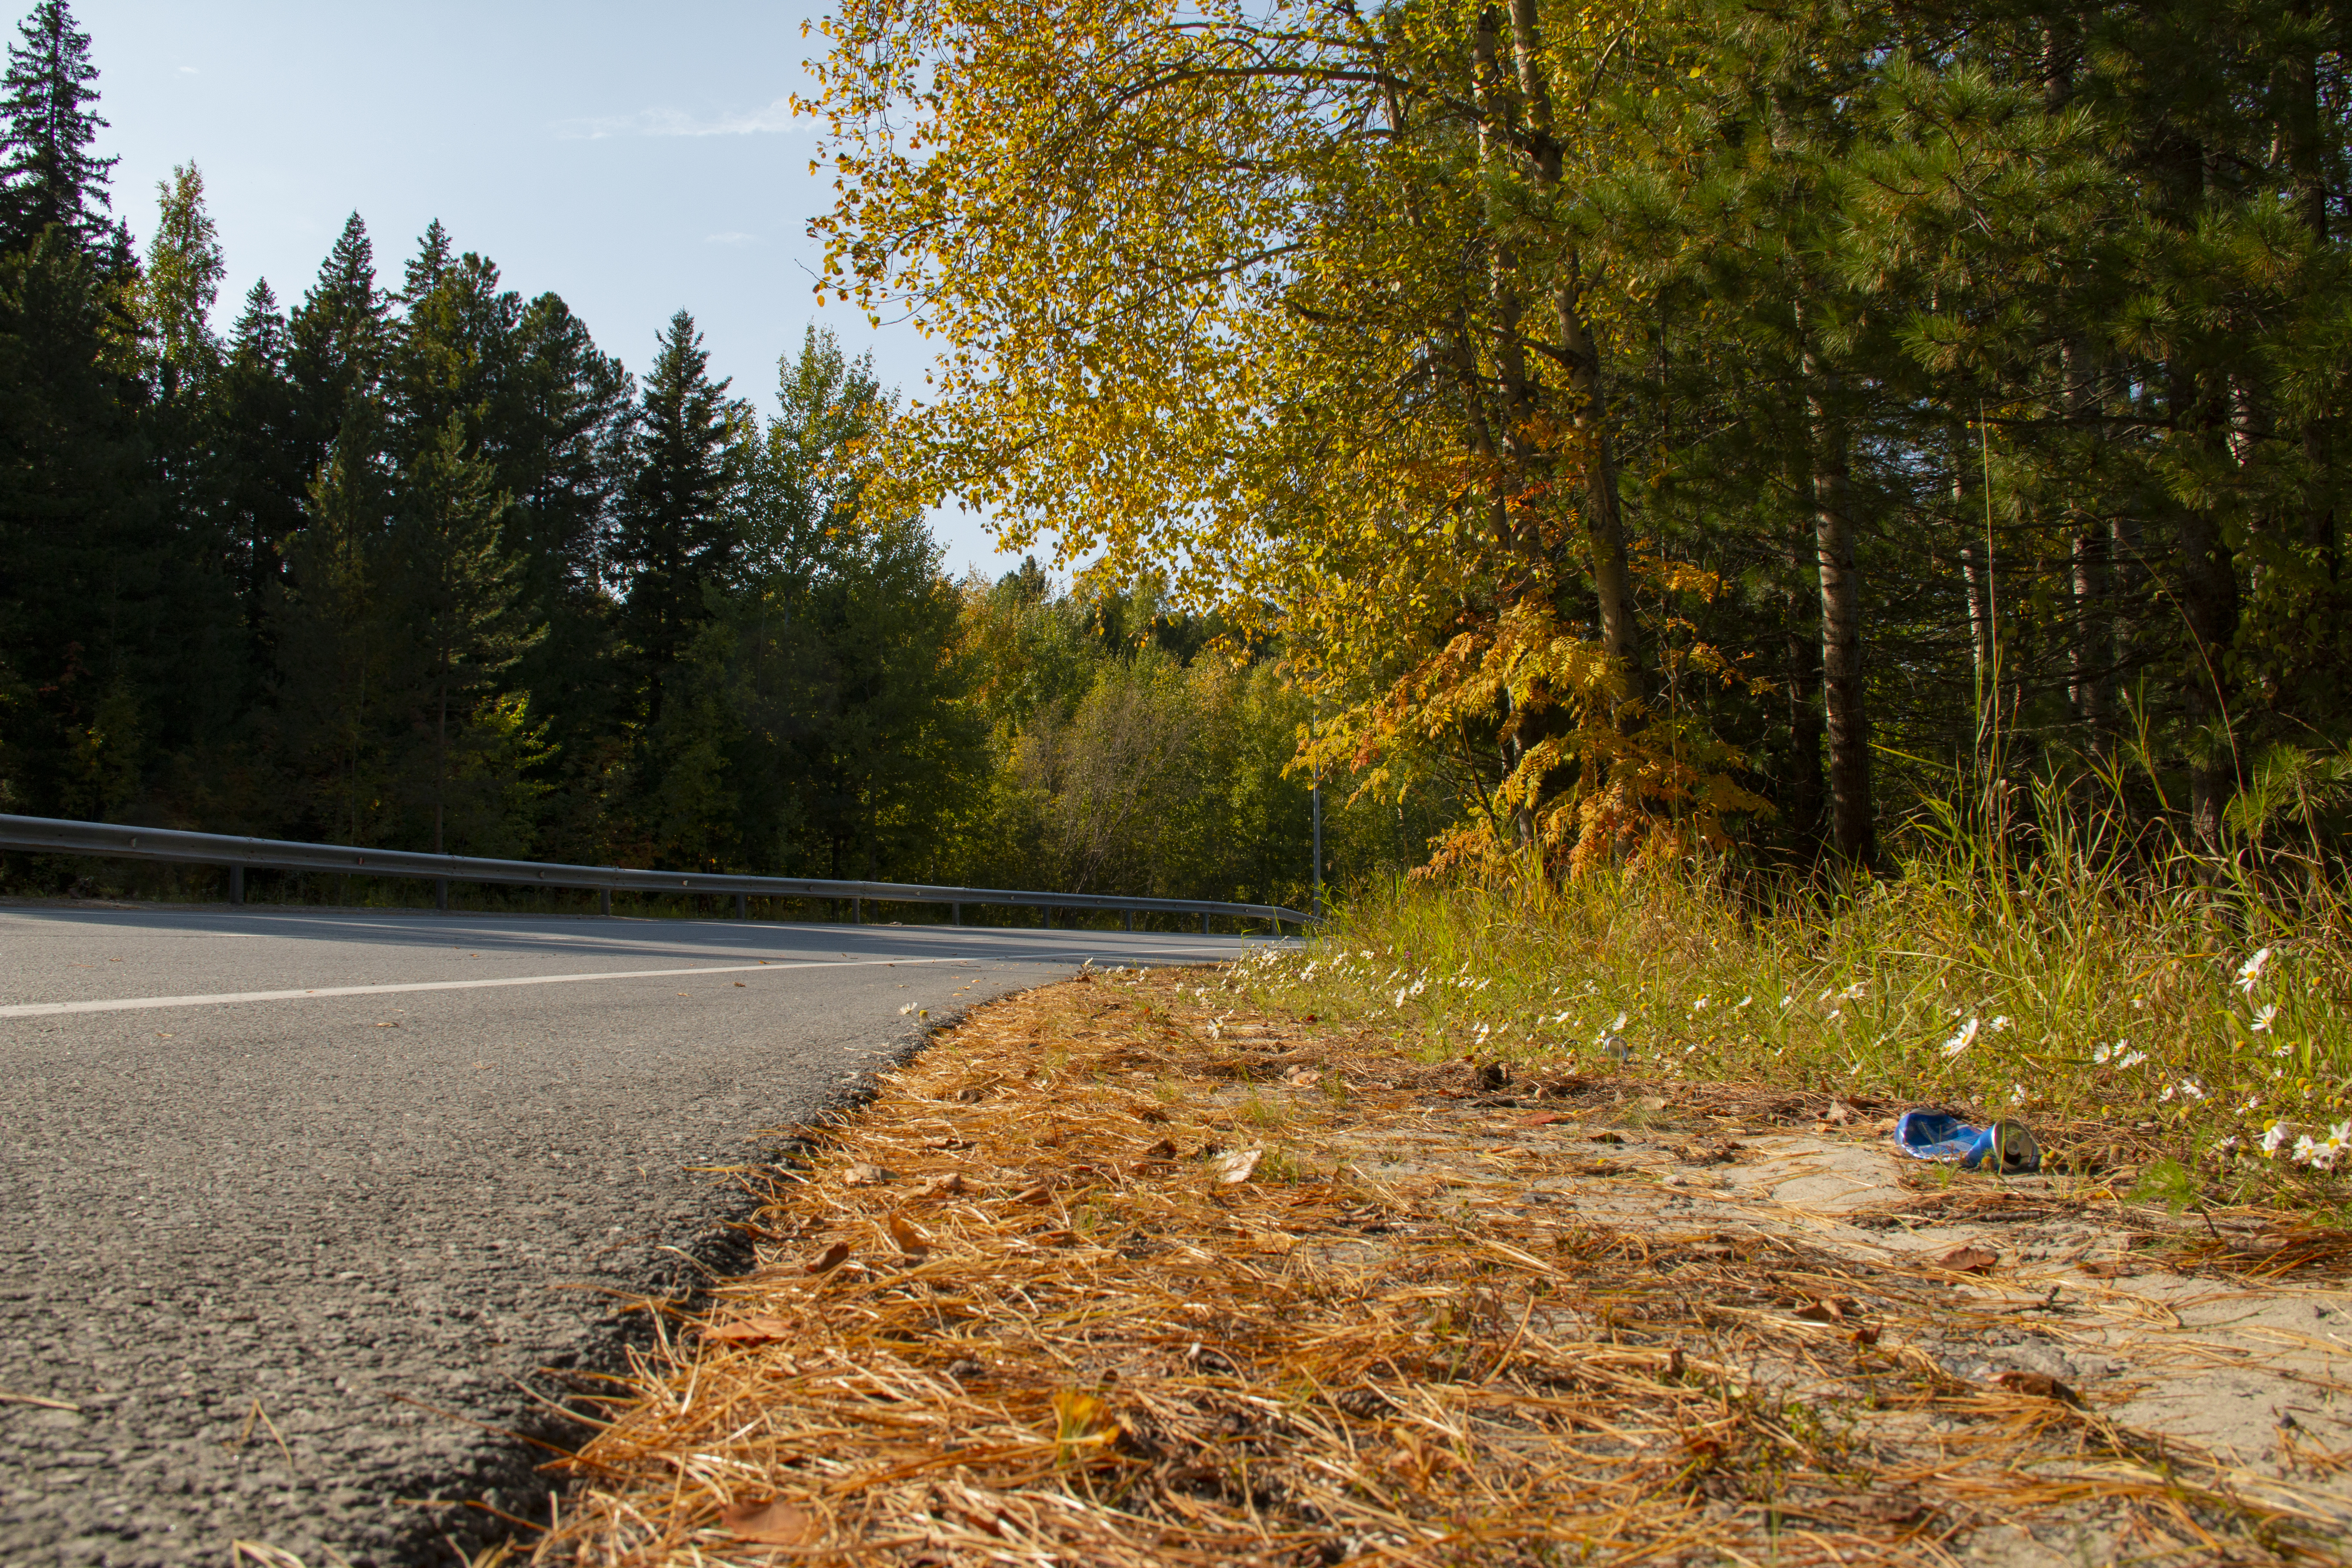
leaves, autumn, trees, road, greenery, tree, natural landscape, leaf, asphalt, natural environment, forest, wilderness, biome, woody plant, infrastructure, grass, sunlight, road surface, thoroughfare, plant, deciduous, larch, landscape, state park, national park, pine family, temperate broadleaf and mixed forest, woodland, conifer